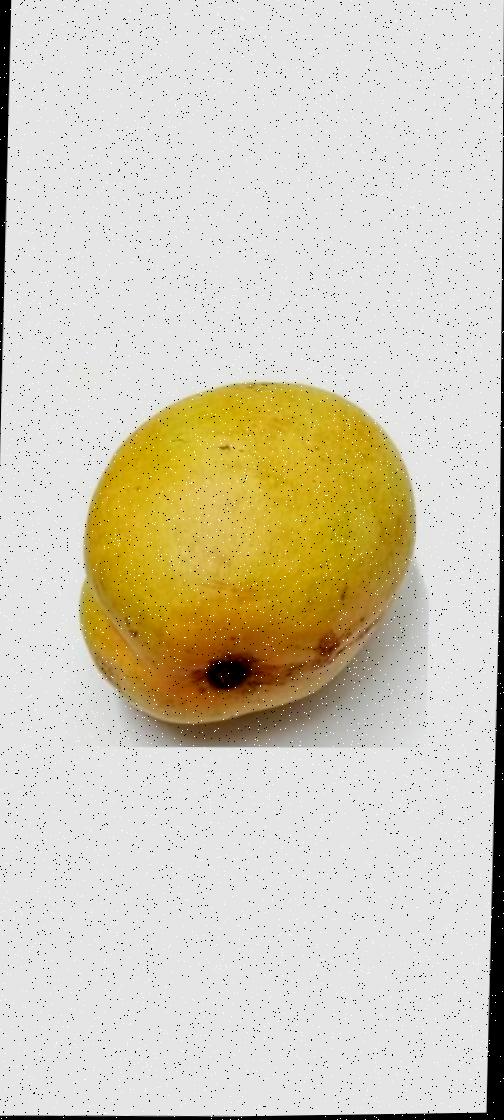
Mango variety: Bari-11